Boeing Pelican

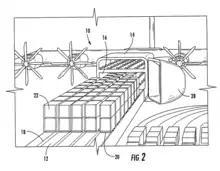
Loading and unloading container cargo.

As a cargo freighter, the Pelican is designed to handle the standard intermodal shipping containers used in shipping, rail, and trucking instead of the smaller unit load devices (containers and pallets) that dominate the air cargo industry. The aircraft is designed to handle two layers of containers on its main deck. The containers are arranged longitudinally within the fuselage in eight rows of five containers, followed by two rows of three containers, for a total of 46 containers in a layer. The upper deck only holds one container layer, but it allows access to the cargo area of the wings, each of which can hold 20 containers aligned parallel to the fuselage in two rows of ten abreast. Within a cumulative cargo area of , the entire aircraft can transport 178 containers, or the equivalent of a single-stacked, containerized freight train stretching over long. At the maximum payload weight, a Pelican aircraft holding the maximum number of containers will have an average gross weight of per container.